National Association of Colored Women's Clubs

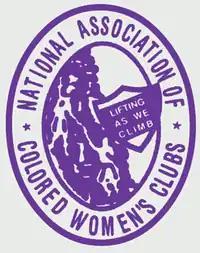
National Association of Colored Women's Clubs Emblem

The National Association of Colored Women's Clubs (NACWC) is an American organization that was formed in July 1896 at the First Annual Convention of the National Federation of Afro-American Women in Washington, D.C., United States, by a merger of the National Federation of Afro-American Women, the Woman's Era Club of Boston, and the Colored Women's League of Washington, DC, at the call of Josephine St. Pierre Ruffin. From 1896 to 1904 it was known as the National Association of Colored Women (NACW). It adopted the motto "Lifting as we climb", to demonstrate to "an ignorant and suspicious world that our aims and interests are identical with those of all good aspiring women." When incorporated in 1904, NACW became known as the National Association of Colored Women's Clubs (NACWC).